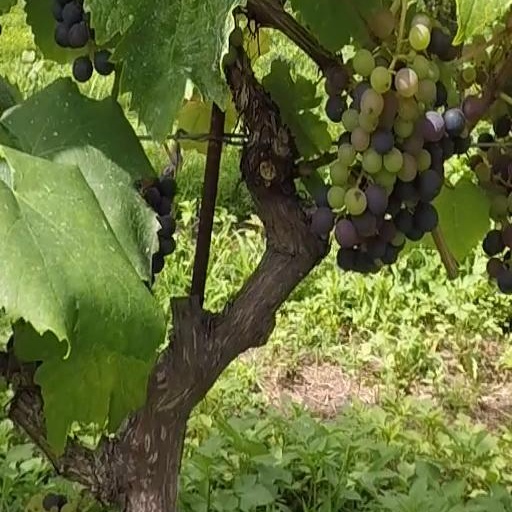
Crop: grape